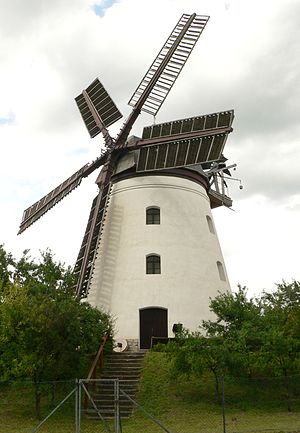
Lehre / Geografi / Inddeling
Wendhausen vindmølle
Lehre er en kommune i den sydøstlige del af Landkreis Helmstedt, i den østlige del af den tyske delstat Niedersachsen. Den har en befolkning på godt 11.500 mennesker, og er beliggende omkring 13 km sydvest for Wolfsburg, og 12 km nordøst for Braunschweig.